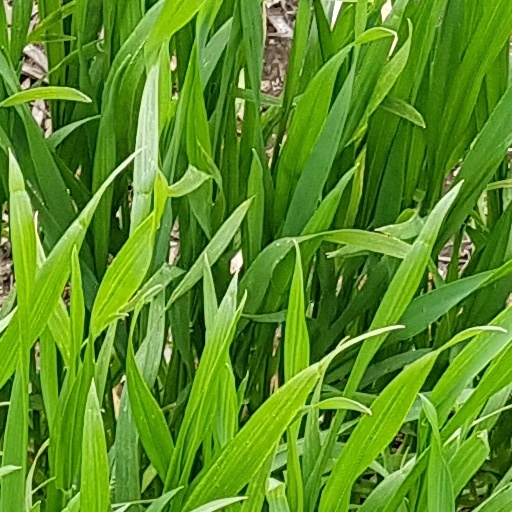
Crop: wheat